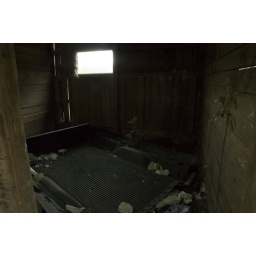
the plastic bed of a pickup truck found its way in here some how...